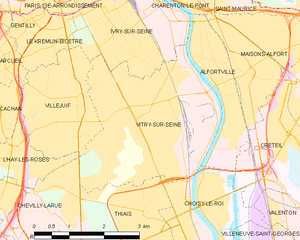
Vitry-sur-Seine
Kort over kommunen
Kort over kommunen
Vitry-sur-Seine er en fransk kommune og by i departementet Val-de-Marne i regionen Île-de-France. Det er en forstadsby, som ligger syd for Paris, og som indgår i Paris' storbyområde. Byen ligger på den vestlige bred af floden Marne, kort før denne flyder sammen med Seinen. Den har ca. 81.000 indbyggere og strækker sig helt til Seine-havnebyen Port-à-l'Anglais fra det 13. århundrede, hvor også dens industriområde er beliggende. På fransk kaldes indbyggerne Vitriots.